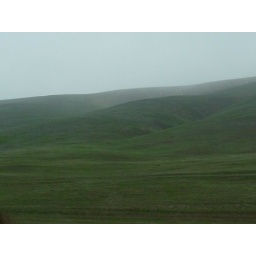
i don't think i've seen this highway this green in all my years of driving down to so cal.